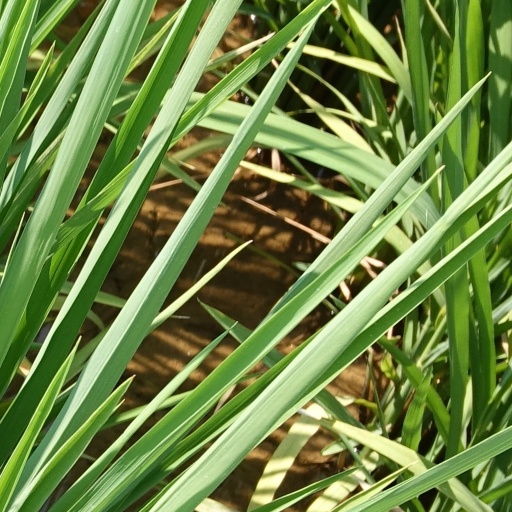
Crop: rice